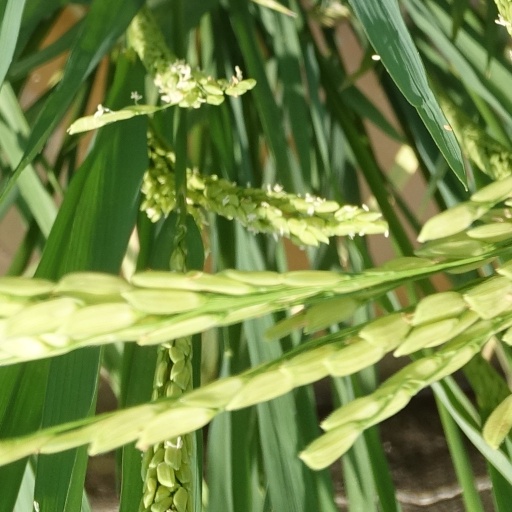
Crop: rice